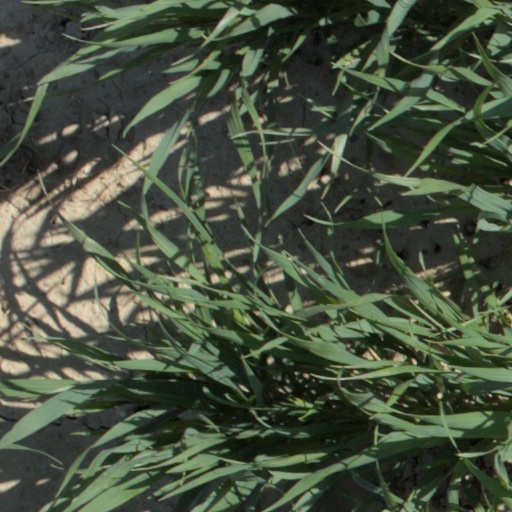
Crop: wheat